USCGC Polar Star

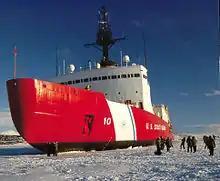
The upward angle of "Polar Star"s bow is designed so that the hull rides up onto the ice surface during icebreaking operations. Subsequently, the ship's weight and forward motion combine to fracture the ice.

"Polar Star" has supported National Science Foundation and United States Antarctic Program objectives in the Antarctic, breaking a channel through the fast ice to resupply the McMurdo Station in the Ross Sea and the close quarter ice escorts of Military Sealift Command resupply ships through the channel in support of Operation Deep Freeze, which deliver food, fuel, and other goods to the station annually. "Polar Star" is the only ship in the United States' fleet capable of breaking the fast ice in McMurdo Sound. "Polar Star" also delivered inspectors from the U. S. Antarctic Inspection team to foreign outposts for the purpose of Antarctic Treaty Inspections.